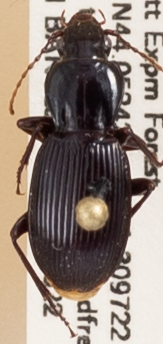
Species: Pterostichus tristis
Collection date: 2018-08-22
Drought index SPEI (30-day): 0.518
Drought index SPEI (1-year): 0.17
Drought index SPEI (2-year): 0.526